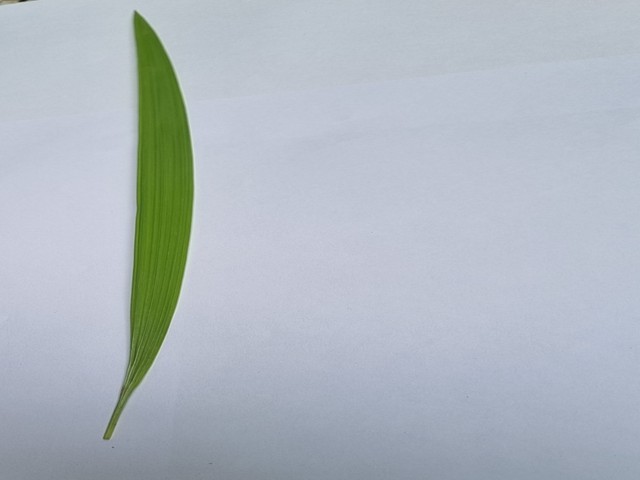
Plant: betal